Guru Arjan

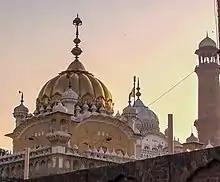
The Gurdwara Dera Sahib in Lahore, Pakistan, commemorates the spot where Guru Arjan Dev is traditionally believed to have died.

The Sikh tradition has a competing view. It states that the Guru's execution was a part of the ongoing persecution of the Sikhs by Islamic authorities in the Mughal Empire, and that the Mughal rulers of Punjab were alarmed at the growth of the Panth. According to Jahangir's autobiography "Tuzk-e-Jahangiri" ("Jahangirnama") which discussed Arjan's support for his rebellious son Khusrau, too many people were becoming persuaded by Arjan's teachings and if Arjan did not become a Muslim, the Sikh Panth had to be extinguished.